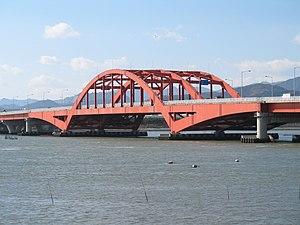
Cette liste de ponts de la Corée du Sud a pour vocation de présenter une liste de ponts remarquables de la Corée du Sud, tant par leurs caractéristiques dimensionnelles, que par leur intérêt architectural ou historique.